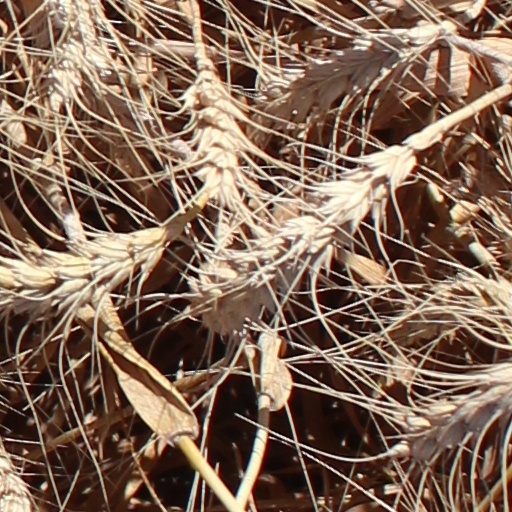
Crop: wheat